Goldhawk Road tube station

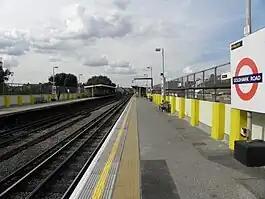
Circle and Hammersmith & City line eastbound platform

Goldhawk Road is a London Underground station located in the London Borough of Hammersmith and Fulham, on the south side of Goldhawk Road, about west of Shepherd's Bush Green. It is on the Circle and Hammersmith & City lines, between Hammersmith and Shepherd's Bush Market stations. It is located in Travelcard Zone 2.